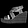
Label: Sandal